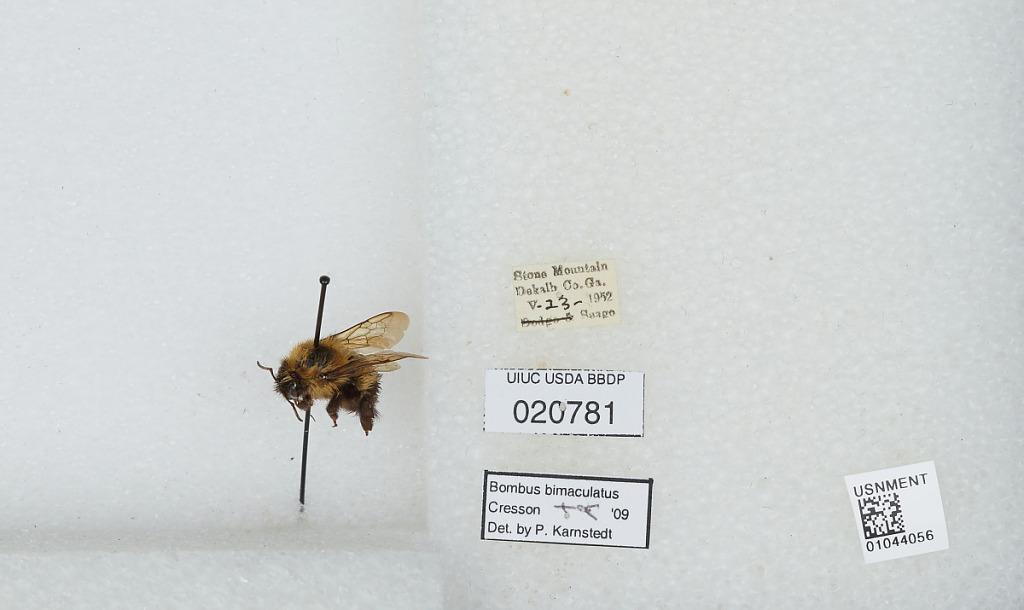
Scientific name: Bombus sp.
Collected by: Saago
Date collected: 1952-5-23
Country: United States
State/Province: Georgia
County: DeKalb
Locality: Stone Mountain
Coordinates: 33.8053, -84.1714
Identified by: Karnstedt, P.